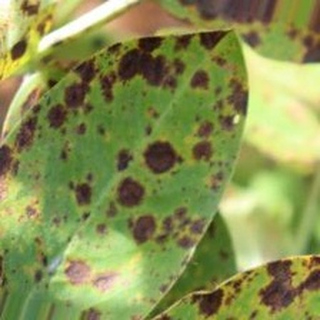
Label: groundnut_late_leaf_spot